Dolores (artists' model)

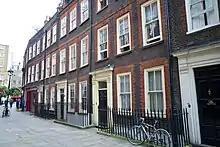
Meard Street today

In her later years, Dolores lived a hand-to-mouth existence fluctuating between poverty and temporary surpluses if she managed to get work but she never had any capital and never owned any property apart from what she could carry. By November 1931, she was living in Meard Street, Soho, an area known as a centre of prostitution. In July 1932 she was ill in a nursing home in Dorset Square and in January 1933 she was living in a basement off Oxford Street. She last appeared in public "fasting in a barrel" at a fun-fair in Tottenham Court Road, in the same barrel once occupied by the defrocked Rector of Stiffkey, who was in a similar desperate financial situation. She graduated to a small raised dais where she would strike artistic poses when a sufficient crowd had gathered. She underwent two operations for cancer during the last year of her life but by October 1933 knew that she would not recover. She died in St Mary Abbots Hospital, Marloes Road, Kensington, London on 8 August 1934 and was buried at St Mary's Catholic Cemetery, Kensal Green (Plot 90 c. G.). There were four mourners.